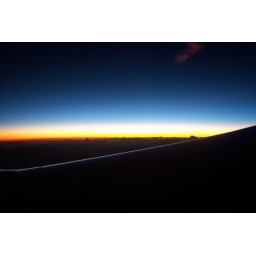
Sunset over California from airplane window